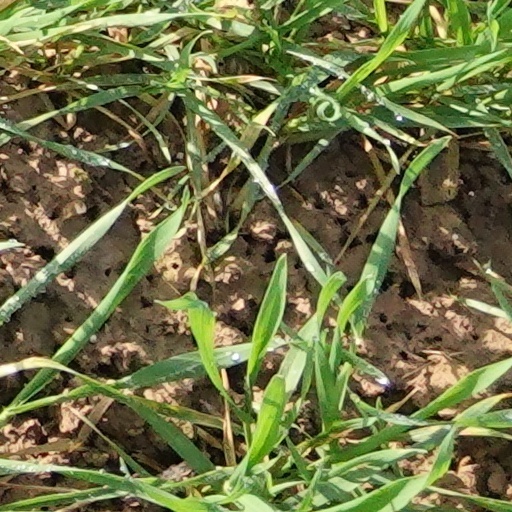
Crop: wheat